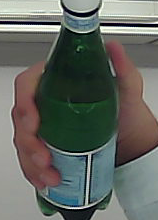
Product: sanpellegrino_water